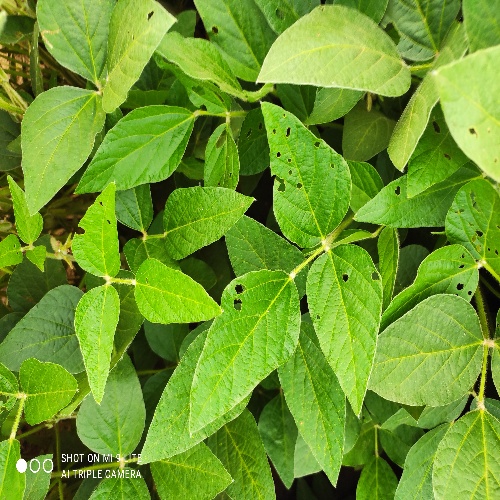
Label: Caterpillar